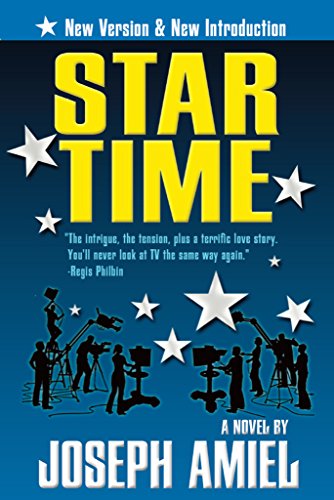
Star Time
Category: Buy a Kindle
Review I knew it was an exciting business, this television, but didn't realize how exciting till Star Time. Amiel has it all together...the intrigue, the tension, the long hard climb, and the quick fall. It's all there, plus a terrific love story. You'll never look at television the same way again. ~ Regis Philbin, Former Co-Host of Regis & Kelly Star Time is terrific and terribly real. This is television! There were easily four or five times I was jolted in mid-scene by the recollection of having been there. ~Buzz Kulik, Director of Jackie Collins' Lucky/Chances, George Washington, Brian's Song, Around the World in 80 Days, Twilight Zone and Gunsmoke Star Time is fast-paced, sexy and great fun ! I couldn't put it down. Anybody who knows what goes on behind the scenes in either television news or entertainment will find Joseph Amiel right on the button. ~ Mariette Hartley, Former Co-Host of the CBS Morning Program and author of Breaking the Silence. From the Author Dear Reader, Star Time is about television and about the ambitions and passions of the people who create what the rest of us see at the click of a remote-control button. Since the book was written, events affecting our nation have moved on and the television industry has changed in many ways . However, the book's characters, motivations, and aspirations seem as relevant to me as when I first shaped them. The sharply-etched humor with which the book seeks to depict the single-minded striving of so many who ride the television merry-go-round also seemed as funny and relevant. As a result I decided that I could add to the pleasure of new readers if I made the book more immediate by re-writing to ground it in the present and by depicting television as it is today. I've done that, but make no mistake: The passions and ambitions that propel the book's characters have not changed; they are as true today as they ever were.Joseph Amiel From the Inside Flap The People Seeking their Star Time Star Time is about the ambitions and passions ofpeople who have tied their lives to television and about how those twin drivesmotivate and divide them, create happiness at attainment and discord when theycollide with the ambitions and passions of others.  For the book's two main characters ,Christine Paskins and Greg Lyall , television was a siren call inchildhood that compelled them to make it their careers: Chris Paskins' uncompromising honesty, inherited fromher newspaper-editor father, is inseparable from her need to convey the newspersonally to viewers as a broadcast journalist and from her honesty about herlove for Greg. Greg Lyalls made television a ladder out of a sad anddifficult childhood up to a life of accomplishment and power.  The passion that drives them to succeed is as strong as thepassion that binds them to each other, a passion that neither the passage oftime nor intervening marriages to other people can rein in. But Star Time is also the story of: Diane Roderick , who marries Greg, turning his lifegolden, but cannot give him the full measure of the allegiance that ties her toher powerful, adoring father. . . Barnett Roderick , the powerful figure who built thegreat FBS television network. U.S. Senator Ken Chandler , who finds that marriage toChris cannot compete with her ardor for Greg, the man who left her years beforeto advance his career. Marian Marcus , who is anointed to choose the showsfor the new season that will make or break the network, granting her also amake-or-break power over the lives of so many others. Sally Foster , an actress whose hunger for thespotlight can excuse in her own mind any betrayal it will take to regain it. Biff Stanfield , a black man who yearns for acceptanceas a TV writer, but works as a standup comic and claims his parents chose hisname because they wanted a blond-haired, blue-eyed boy who could slam dunk. Stew Graushner , the former TV news producer whom Fatelifts from the grubby depths of writing for a tabloid TV gossip show to theheights of writing and producing the hottest new sitcom show on TV, only toprovoke the reappearance of his estranged lawyer wife, who now wants her halfof everything he possesses. About the Author Joseph Amiel is an international best-selling novelist and an award-winning screenwriter, webseries creator, and lawyer.  His novels include A QUESTION OF PROOF, STAR TIME, BIRTHRIGHT, DEEDS and HAWKS.  He is married and lives in New York City.
Features: Ten years after her lover's shattering abandonment, bright, beautiful Christine Paskins is one of Americas' top 'TV reporters, married to a senator, and universally admired. Until Greg Lyall, the man who betrayed her by marrying the daughter of the powerful head of a TV network and has now replaced him, he offers Chris its top news job, anchor of the evening news. The job is irresistible, and she jumps to the network of the man she reviles. But the powerful attraction that first brought them together reignites and not even their marriages can douse the re-fired passions of their now forbidden love. Once more their lives explode in a tangle of romance, passion and heartbreak, dreams and desires, but now in full view of an entire nations that conisdered her America's sweetheart.With keen insight and scathing humor, Star Time exposes not only a towering, searing love story but also the voraciously ambitious people who provide the TV shows America watches - and what they will do to get what they want. From the boardrooms of Manhattan to the bedrooms of Hollywood, uppermost in everyone's mind is the same thing - the ratings - until, in a riveting climax, an explosive act of violence puts lives on the line and on millions of TV screens, and careers are made and broken.Star Time is a gripping, fast-paced, fascinating, and sharply funny look at the inner workings of network television, the people whose lives it consumes, and the lengths they'll go to achieve success - their star time - that will hold readers enthralled and delighted until the very last word.